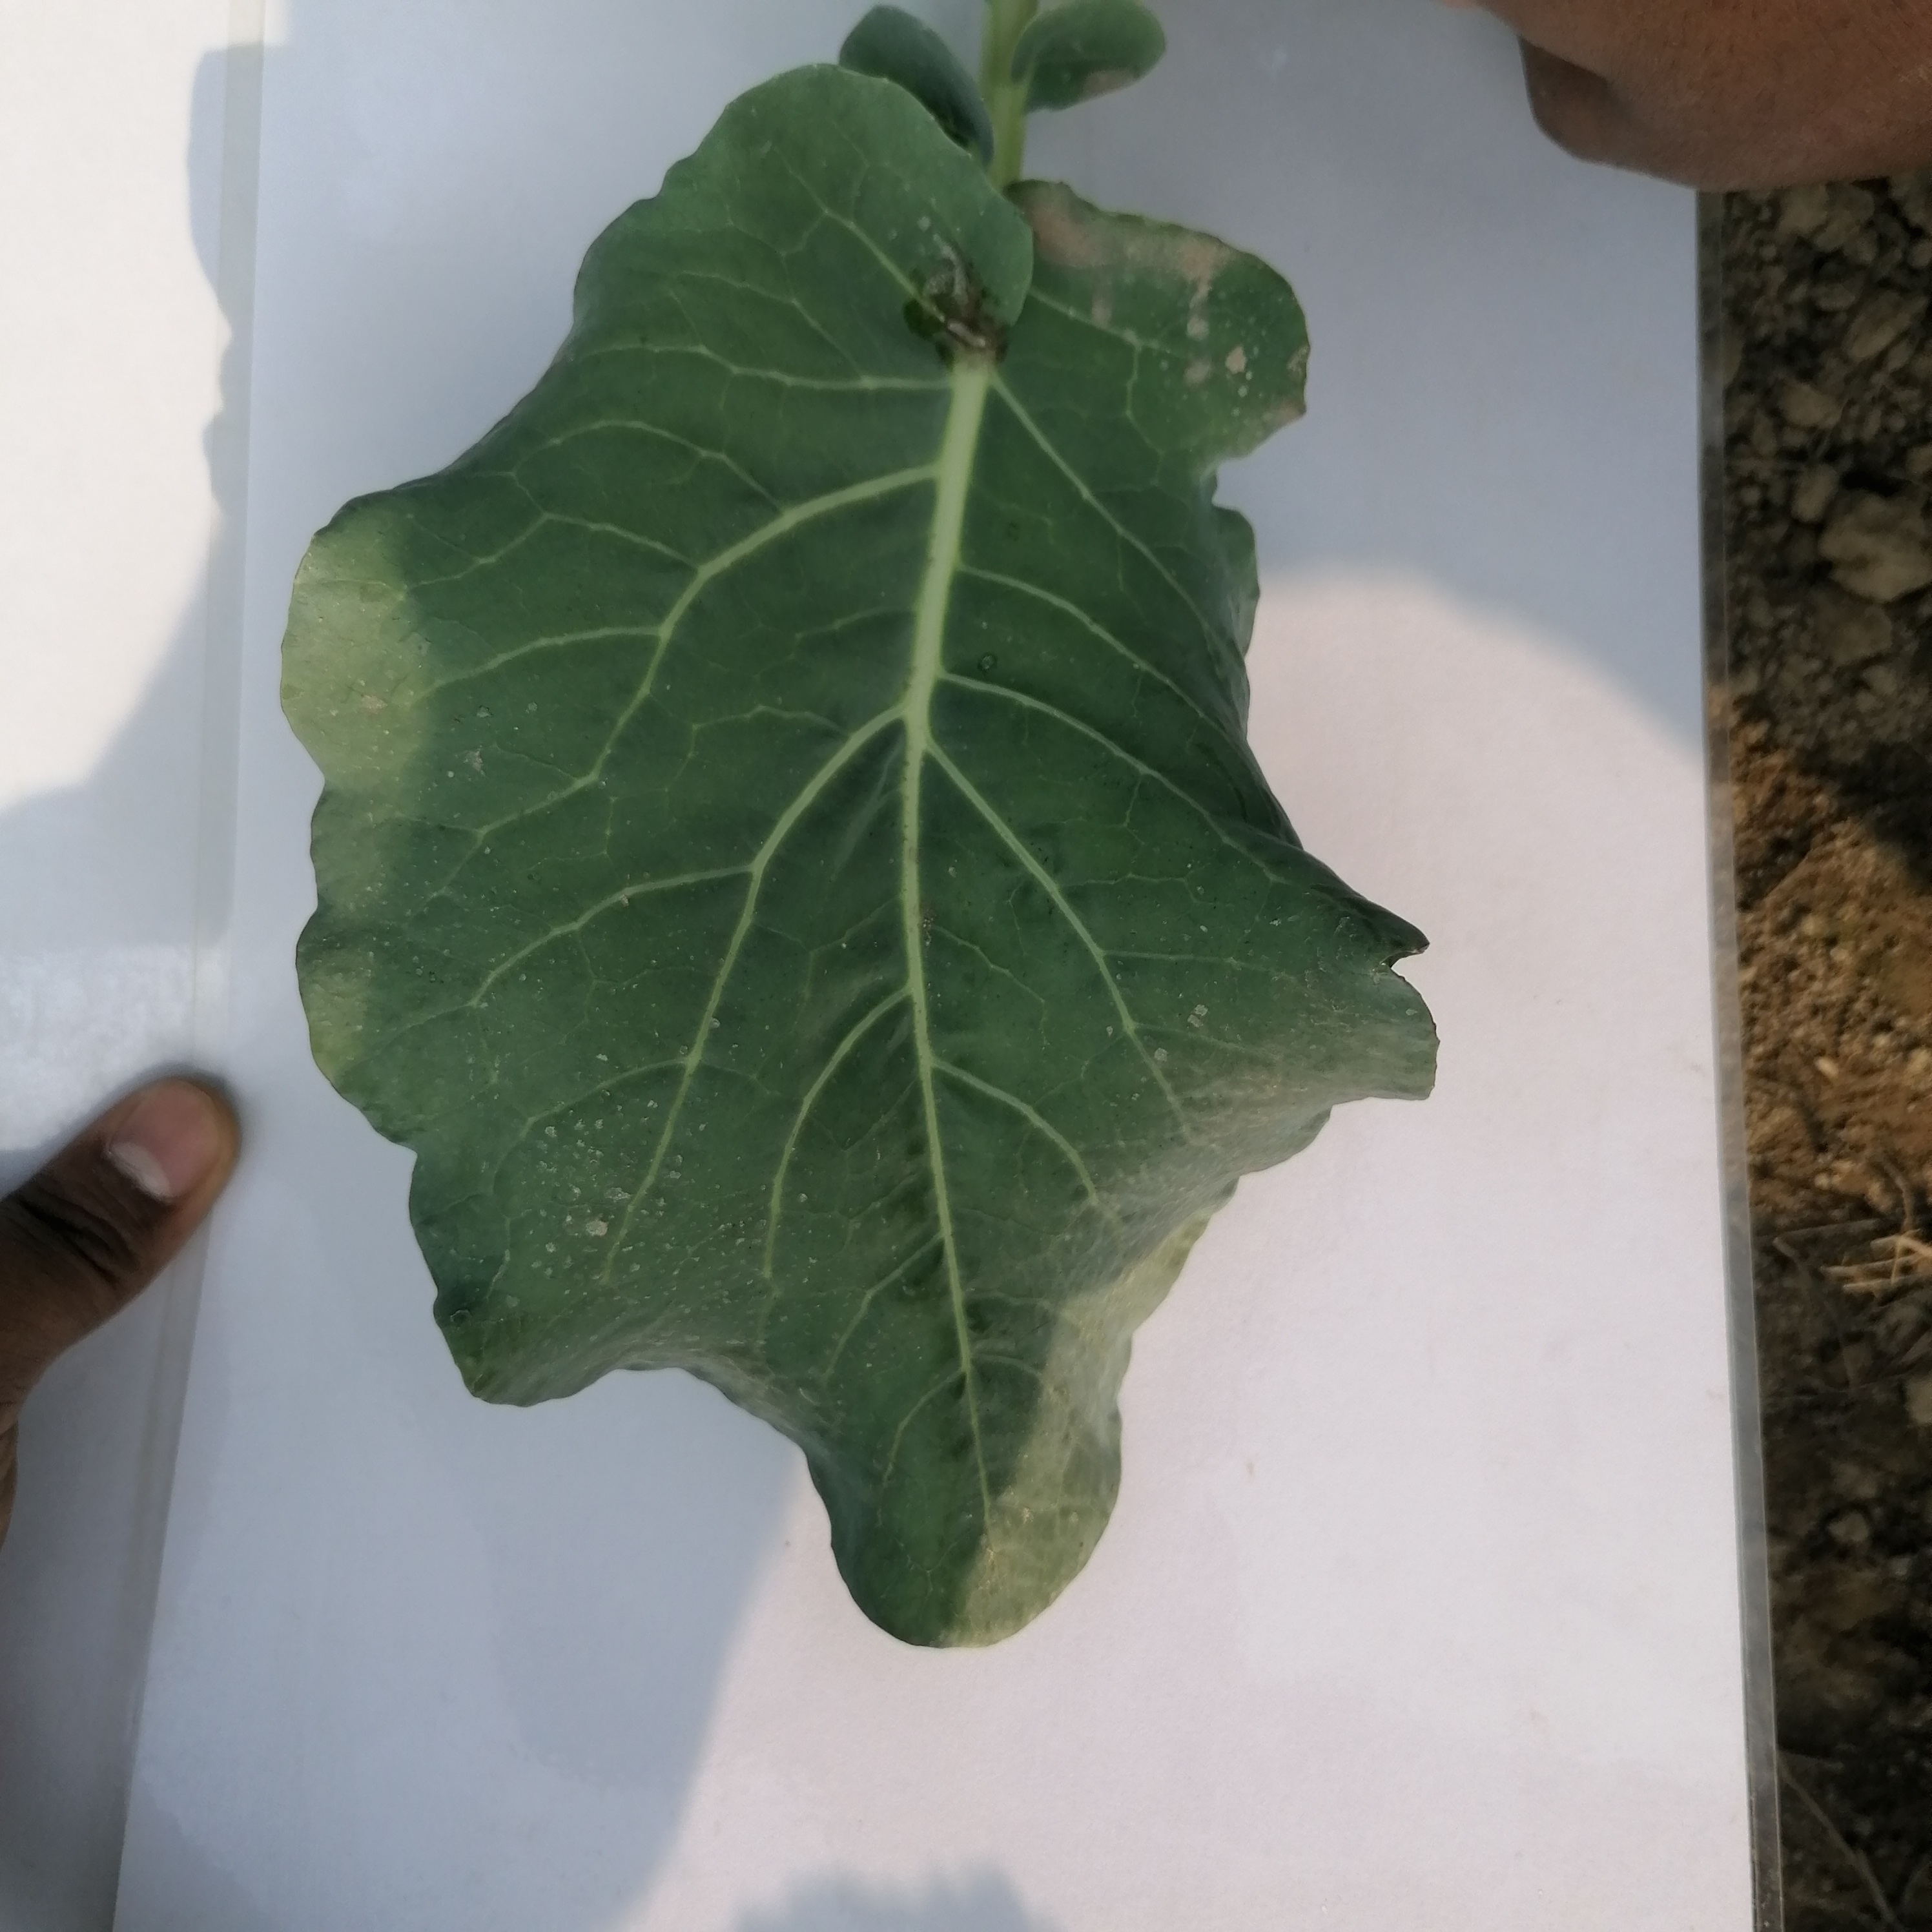
Label: Healthy